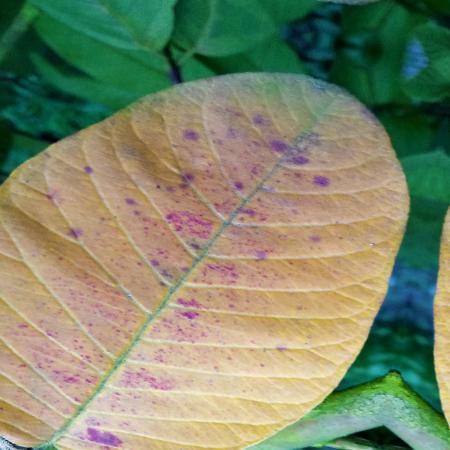
Label: Red rust